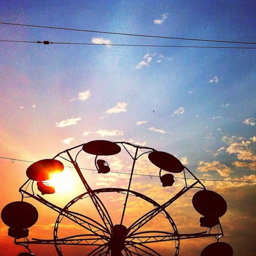
overnight carnival : early morning walk , and i turned the corner and saw that the empty parking lot behind the church had turned into a little carnival .